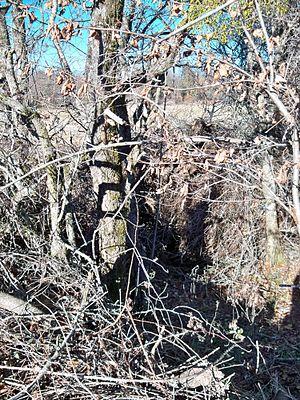
Aven comblé par des branchages à Revest du Bion (04)
Le plateau d'Albion est situé à cheval sur les trois départements du Vaucluse, de la Drôme et des Alpes-de-Haute-Provence. Il se subdivise administrativement en sept communes : Sault, Ferrassières, Aurel, Revest-du-Bion, Saint-Trinit, Saint-Christol, Simiane-la-Rotonde.
Revest-du-Bion est une commune française, située dans le département des Alpes-de-Haute-Provence en région Provence-Alpes-Côte d'Azur.